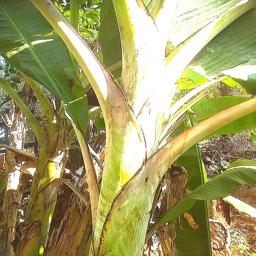
Label: MALBHOG LEAF